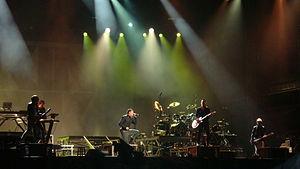
Dead by Sunrise est le projet solo de Chester Bennington, le chanteur principal du groupe Linkin Park. Créé en 2005 lors de la pause de Linkin Park, ses musiciens sont les membres du groupe electronic-rock Julien-K et Orgy. Ryan Shuck s'est exprimé à ce sujet, disant que lorsque Amir et lui-même écrivent, il s'agit du groupe Julien-K; lorsque Chester écrit, le groupe devient Dead by Sunrise.